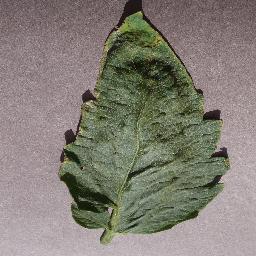
Label: Tomato___Target_Spot